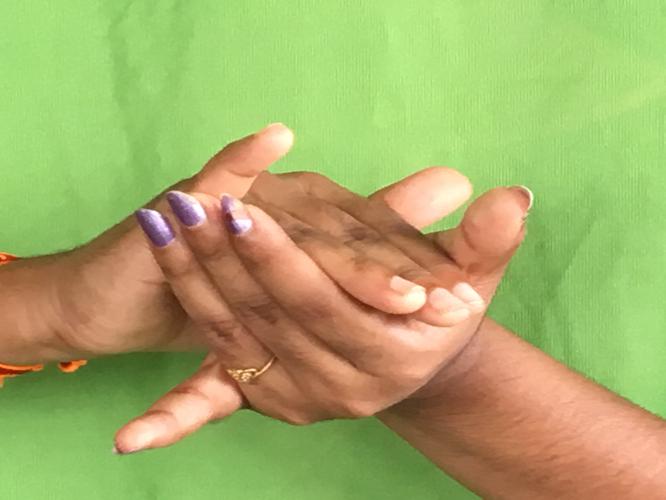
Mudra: Kurma
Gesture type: double_hand